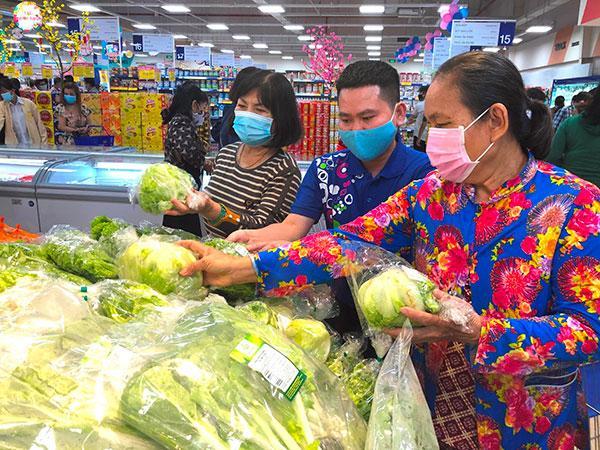
có một người đàn ông và hai người phụ nữ đứng bên kệ hàng rau